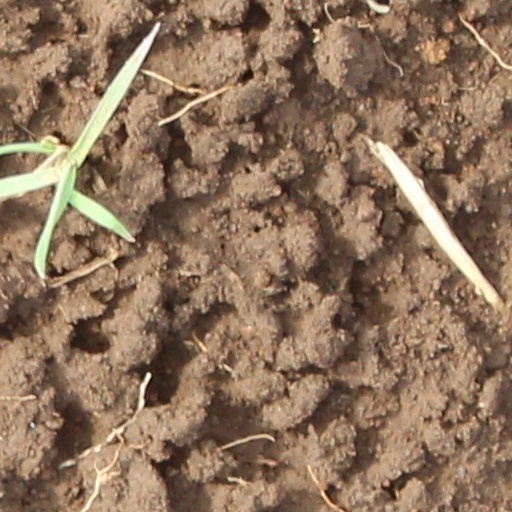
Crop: wheat